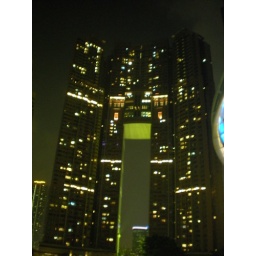
Crazy building in Hong Kong with a window built in.